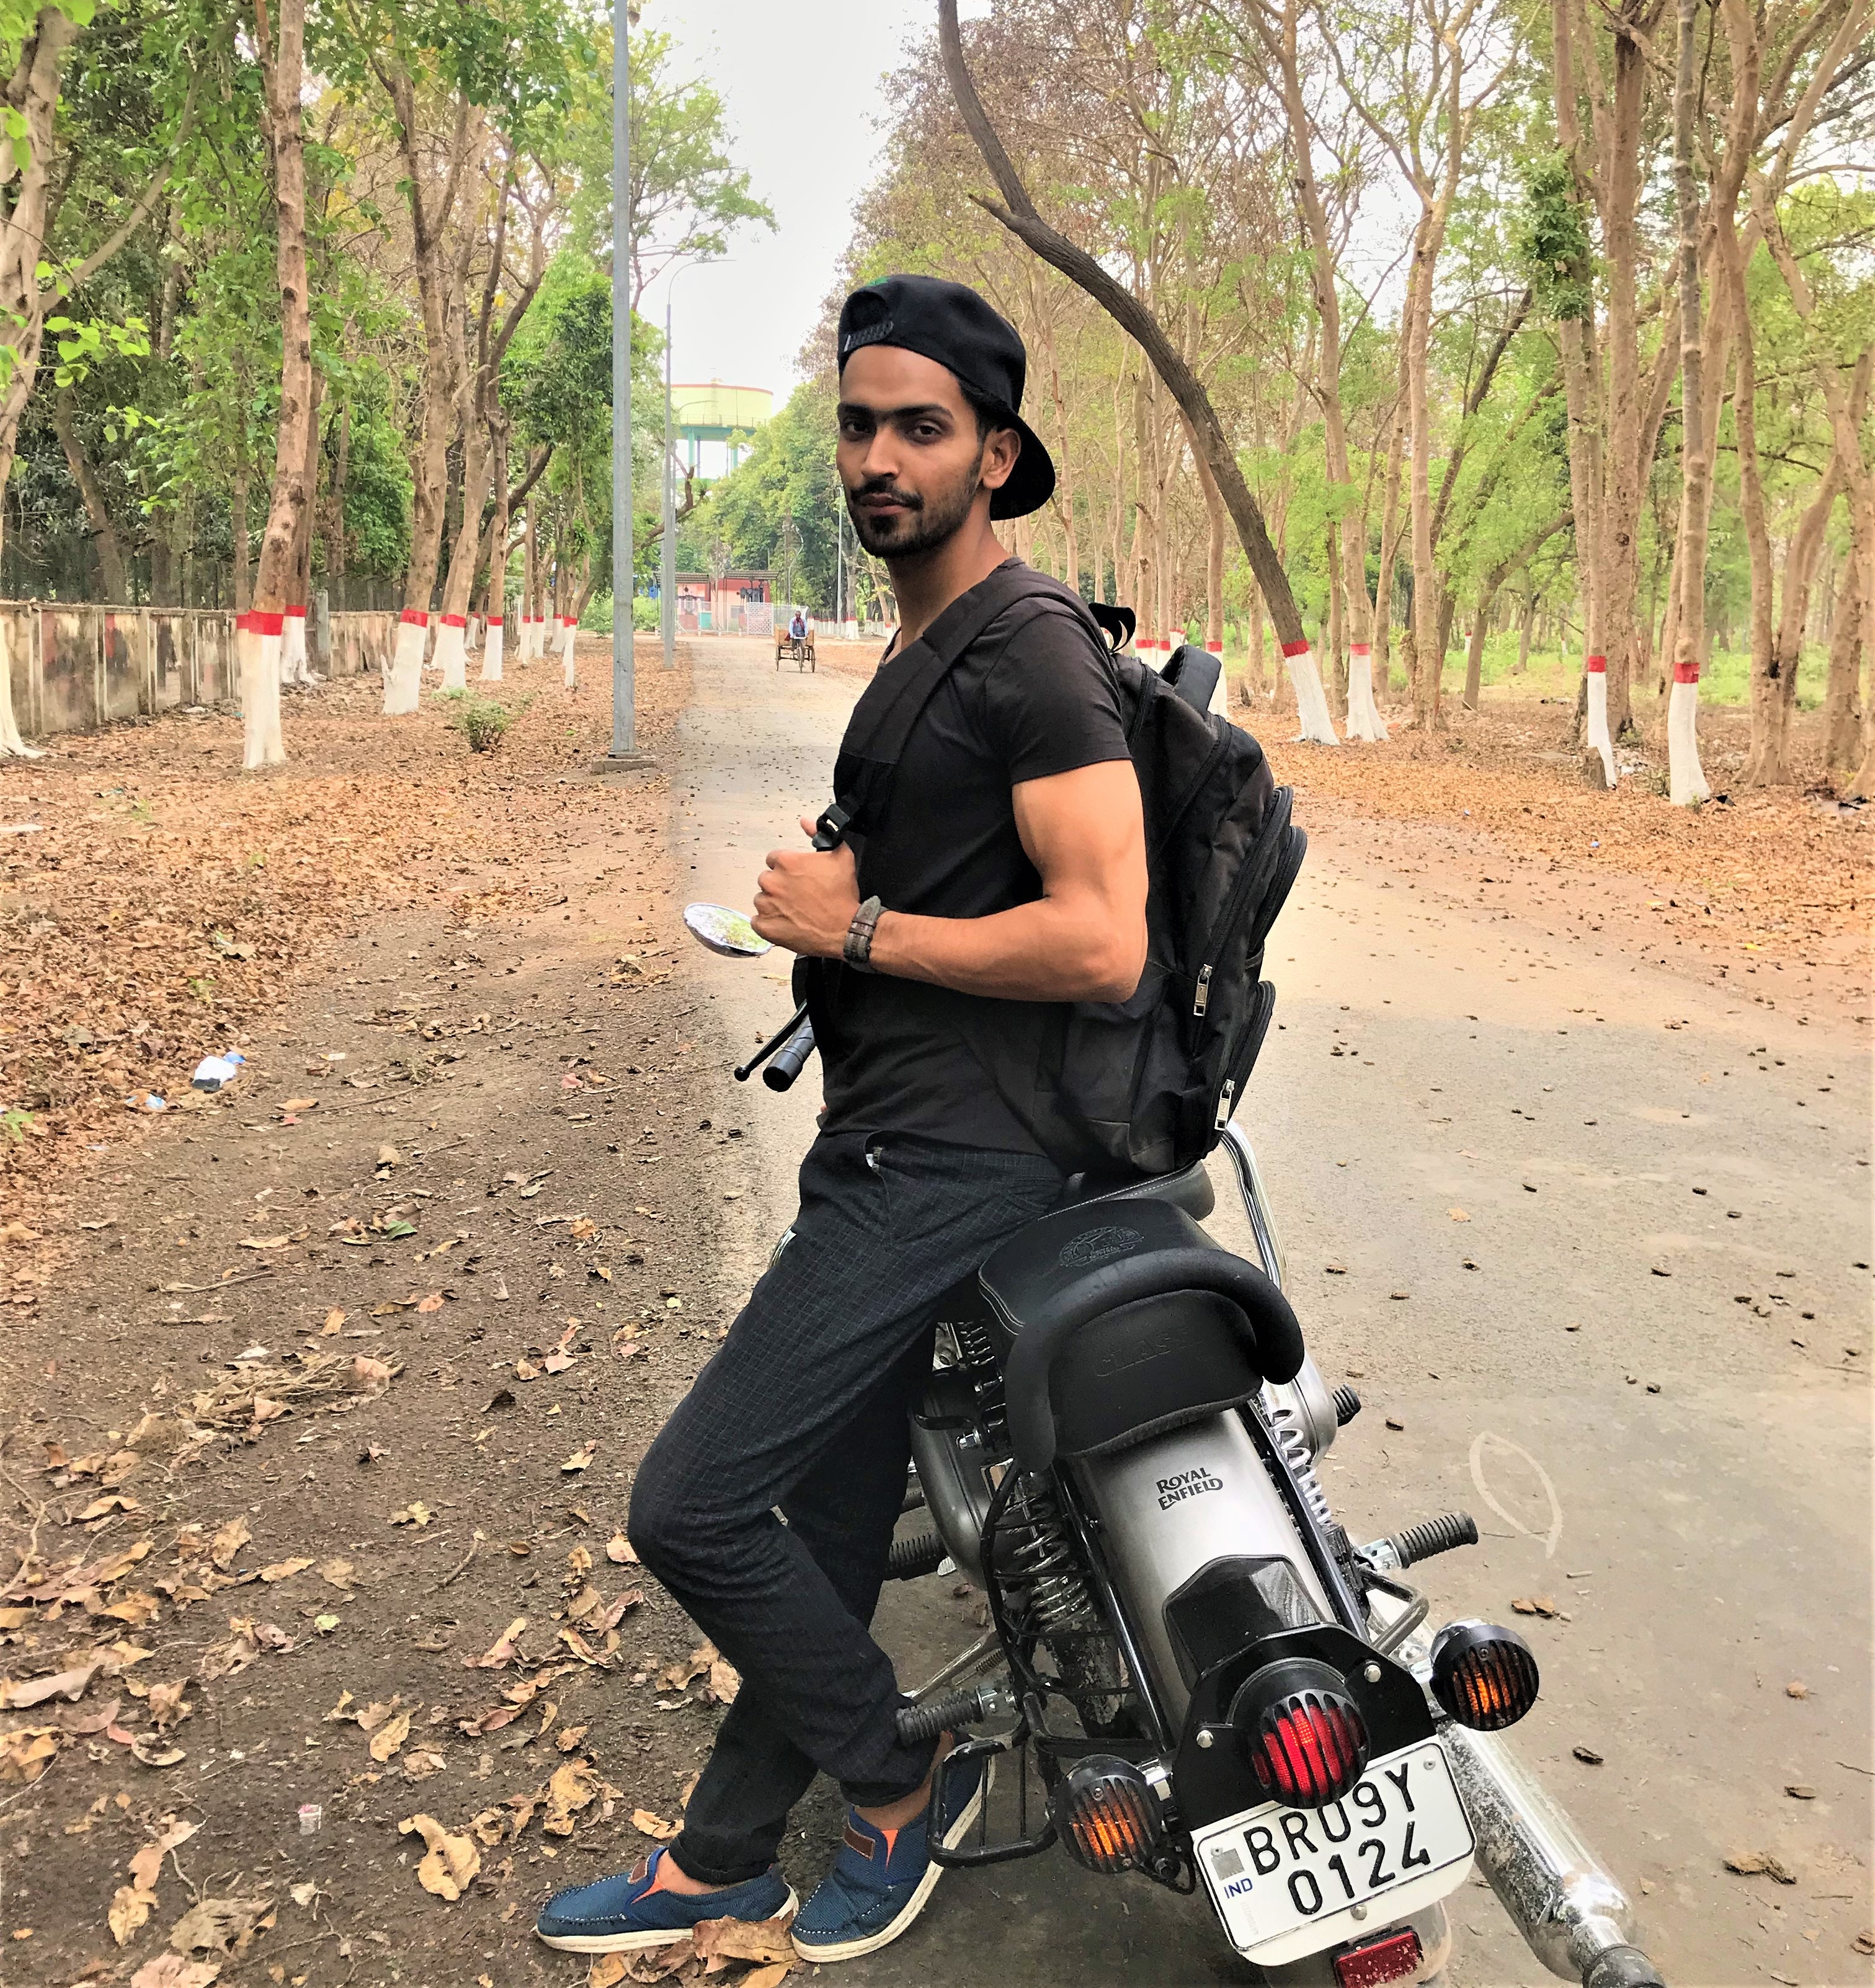
land vehicle, vehicle, bicycle, sports equipment, tree, car, recreation, soil, adventure, cycling, mountain bike